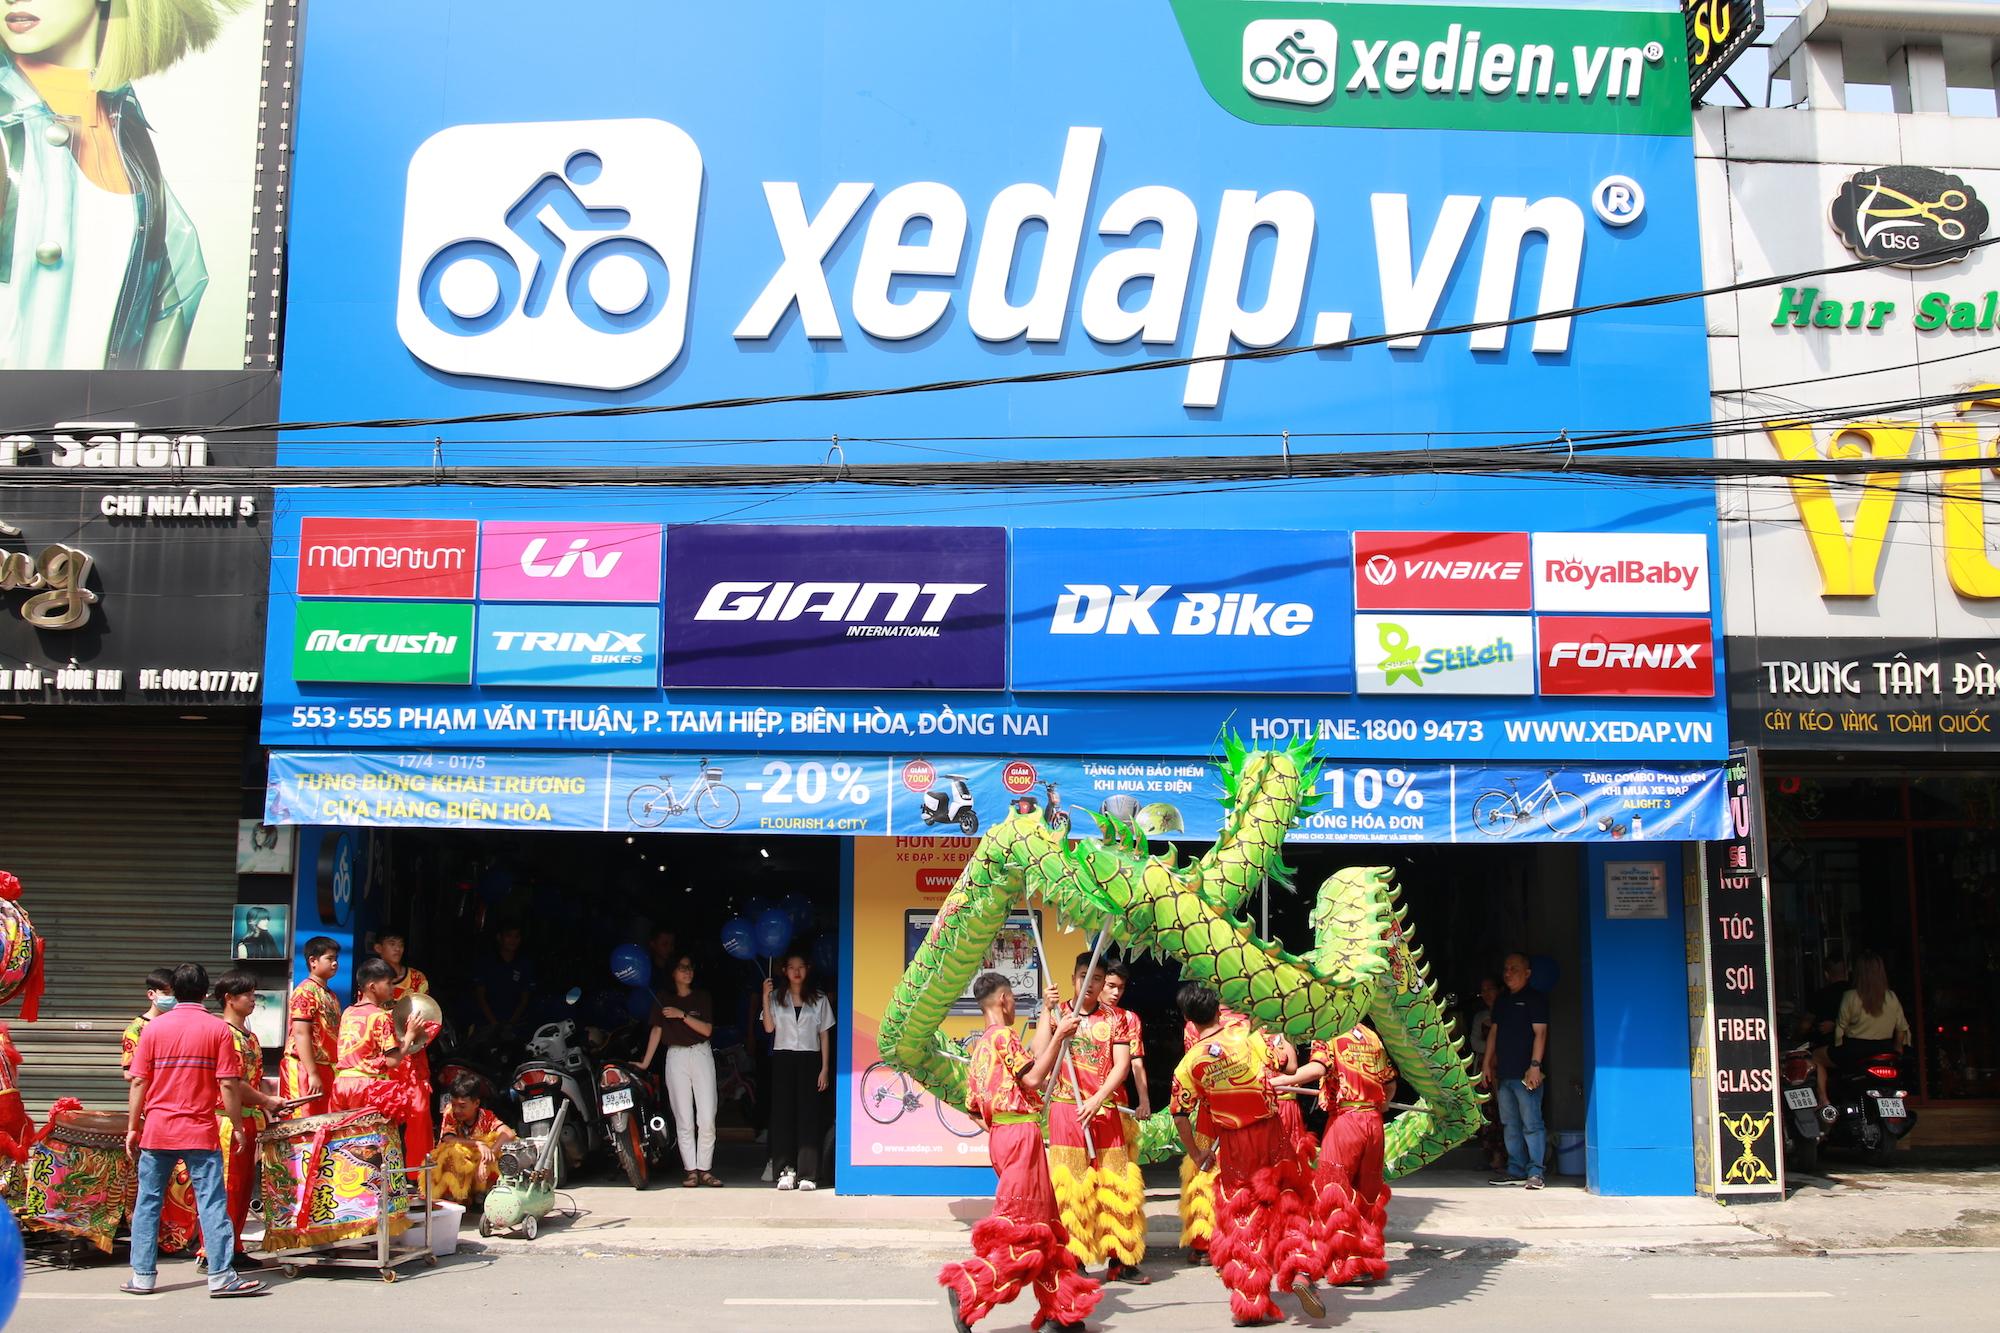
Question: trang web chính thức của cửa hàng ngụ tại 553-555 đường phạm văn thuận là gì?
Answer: www. xedap. vn